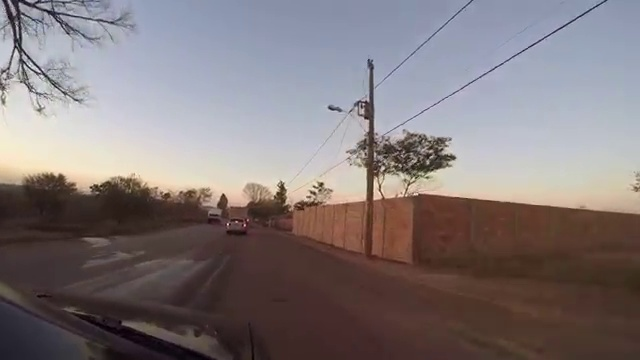
Fire: no
Smoke: no